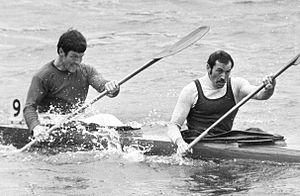
Jean-Pierre Burny est un ancien kayakiste belge.